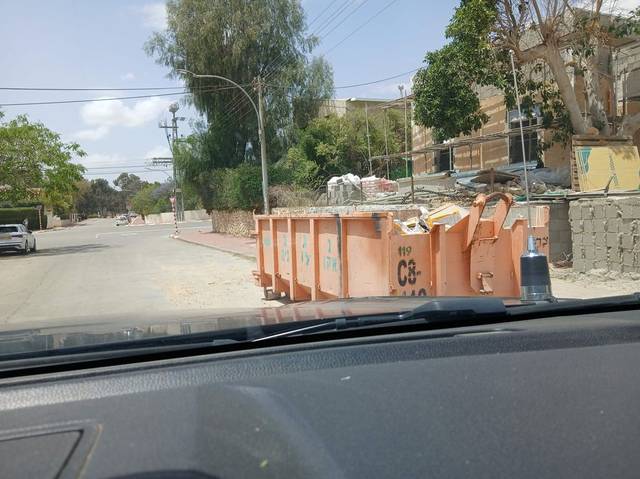
Region: Israel
Coordinates: 31.266, 34.844